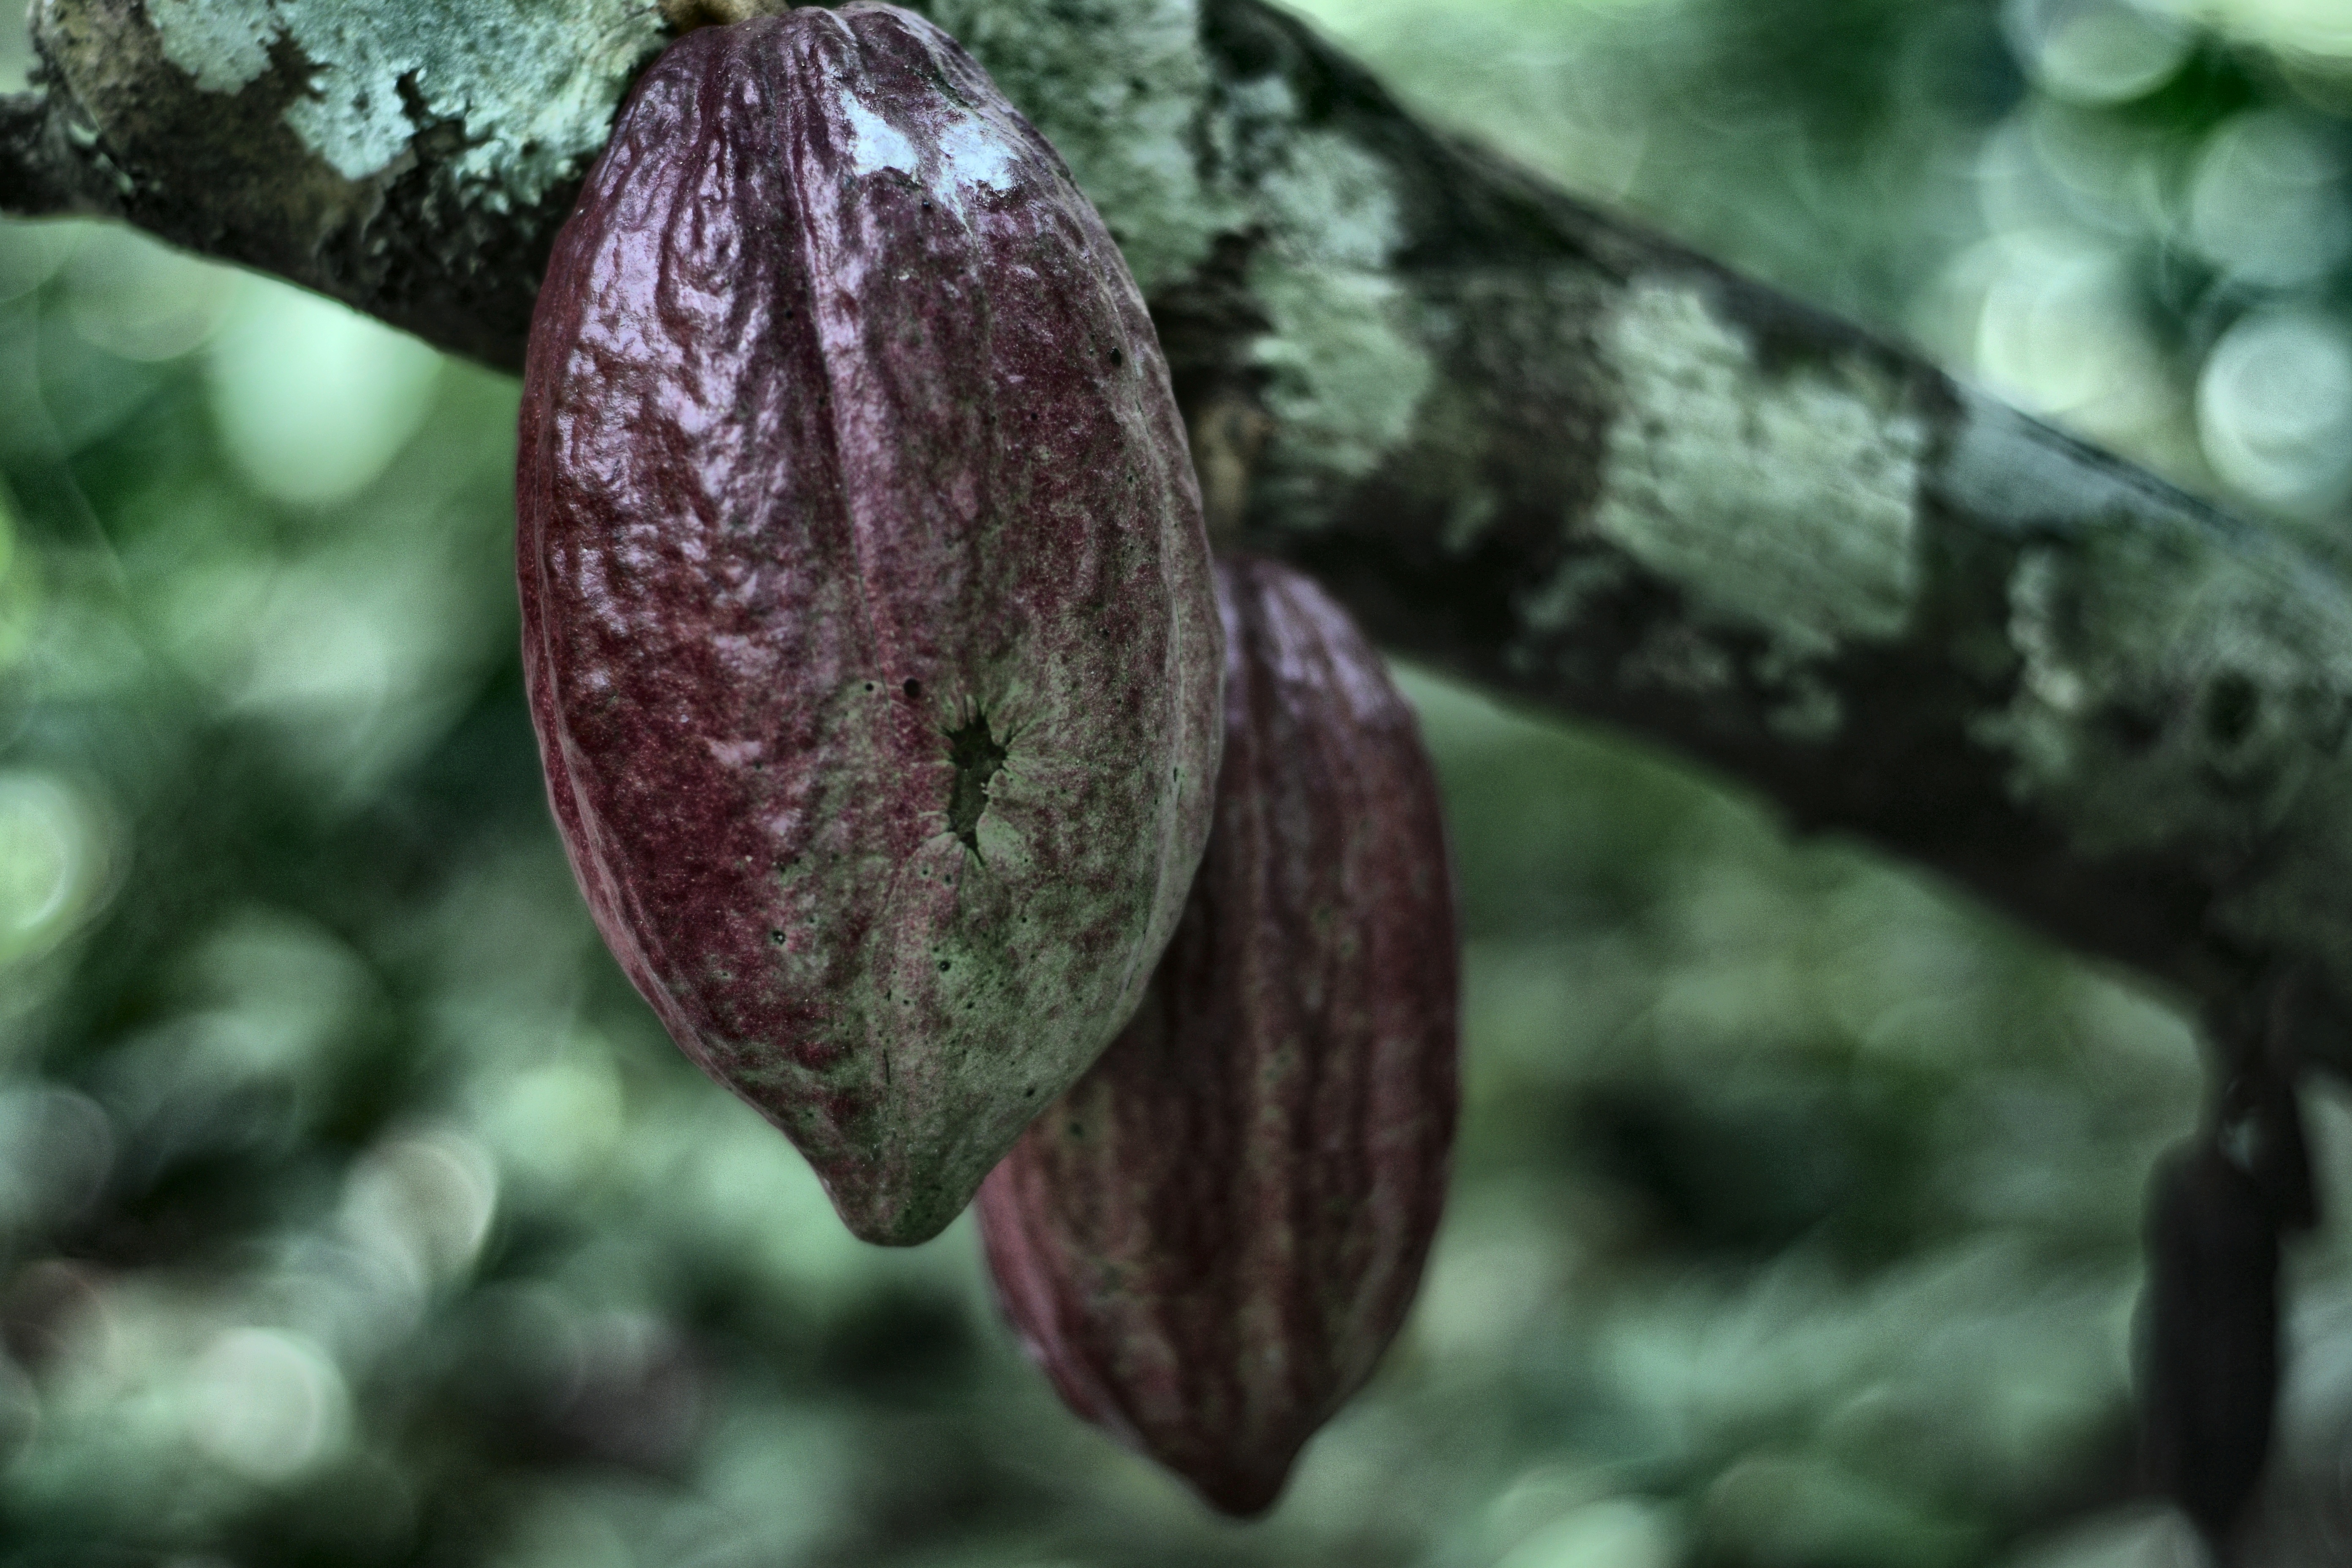
Maturity: unmature
Variety: Amelonado